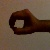
The image shows a hand gesture representing the number 0 in Indian Sign Language.